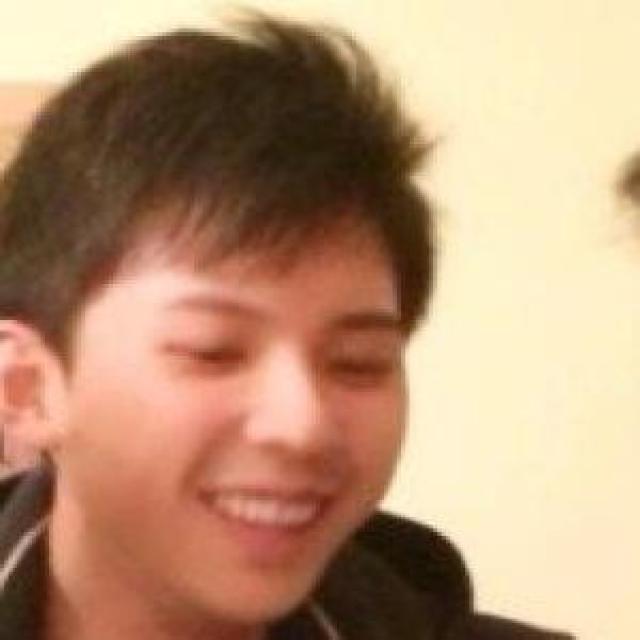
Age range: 21-44